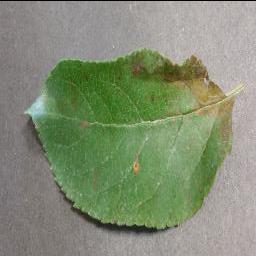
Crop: apple
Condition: cedar_rust